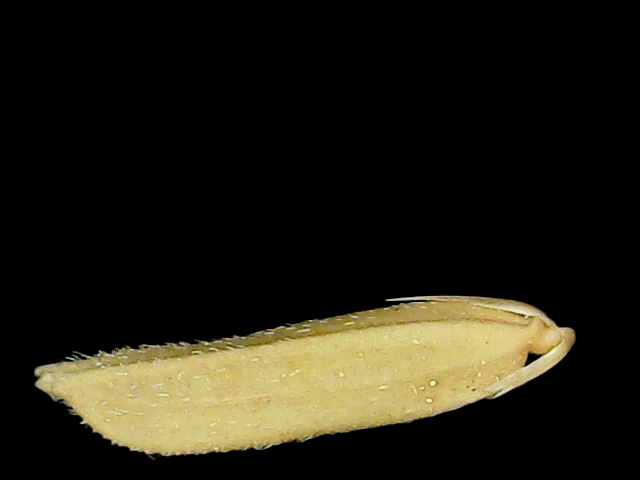
Rice variety: Binadhan20